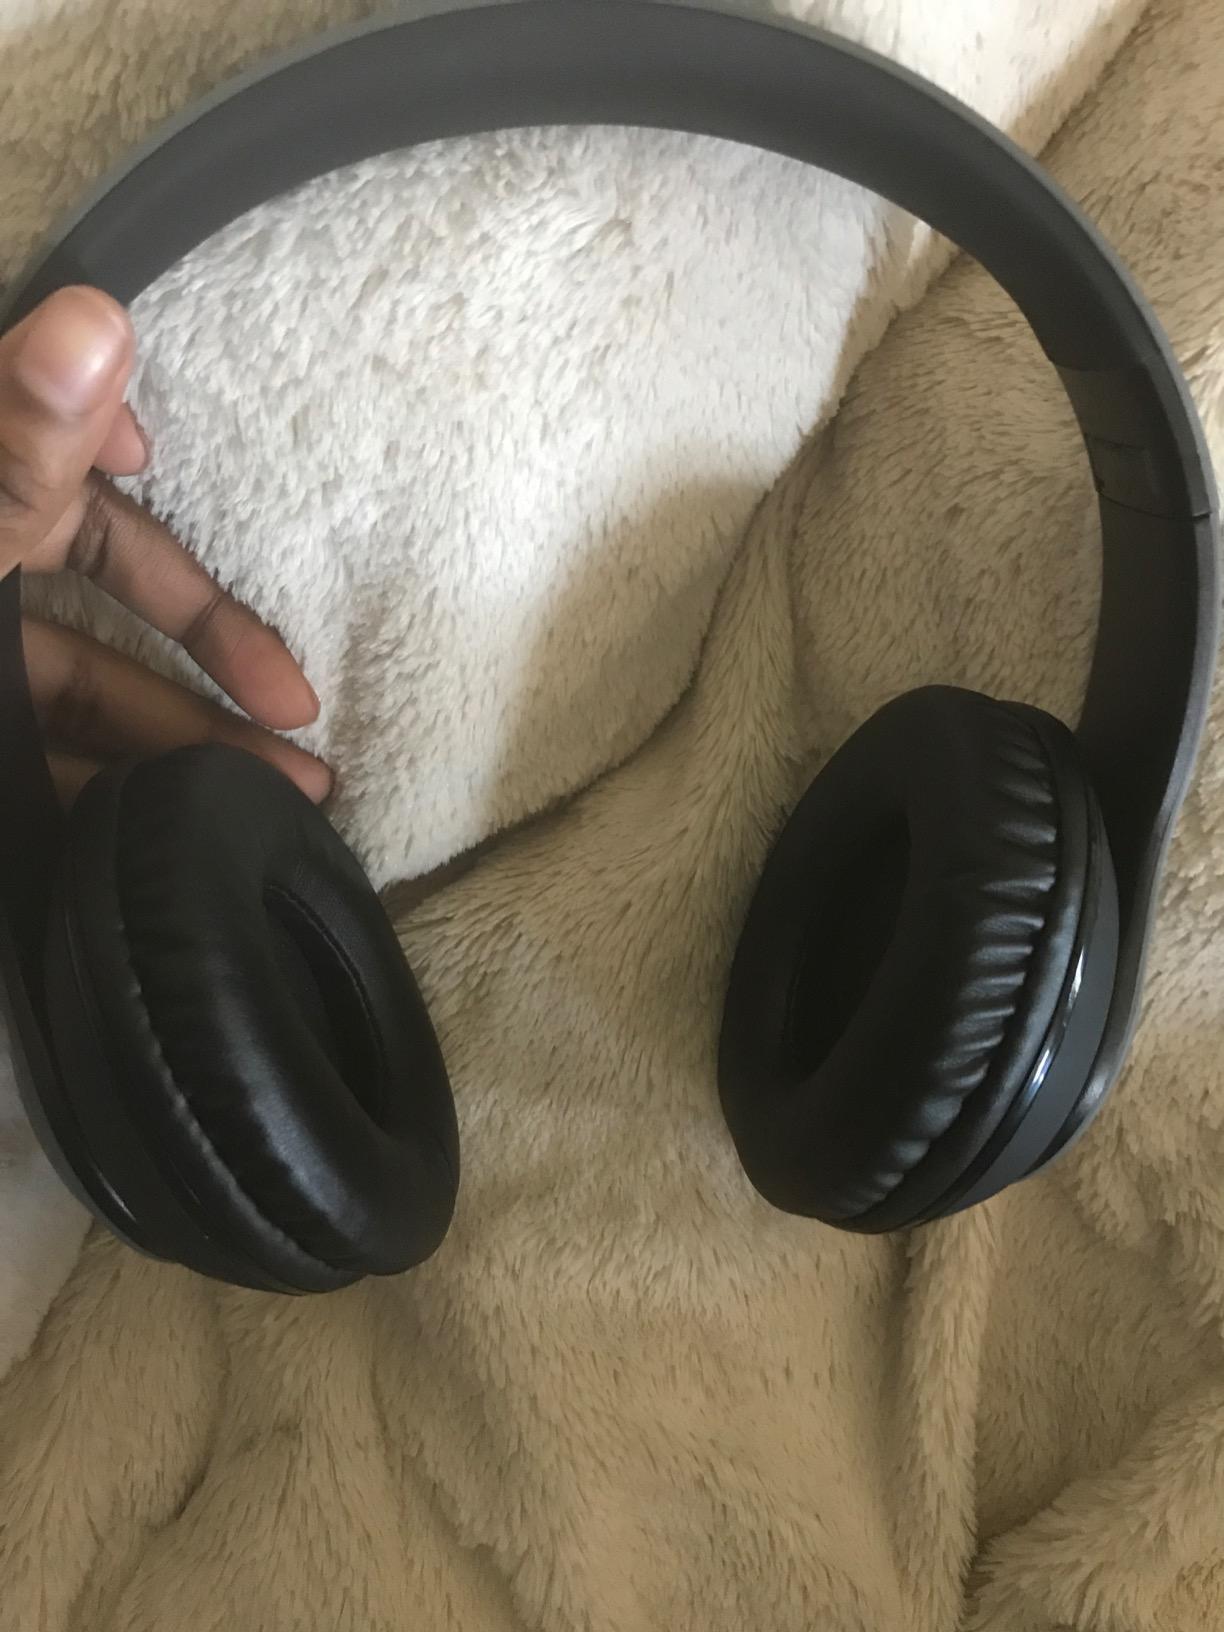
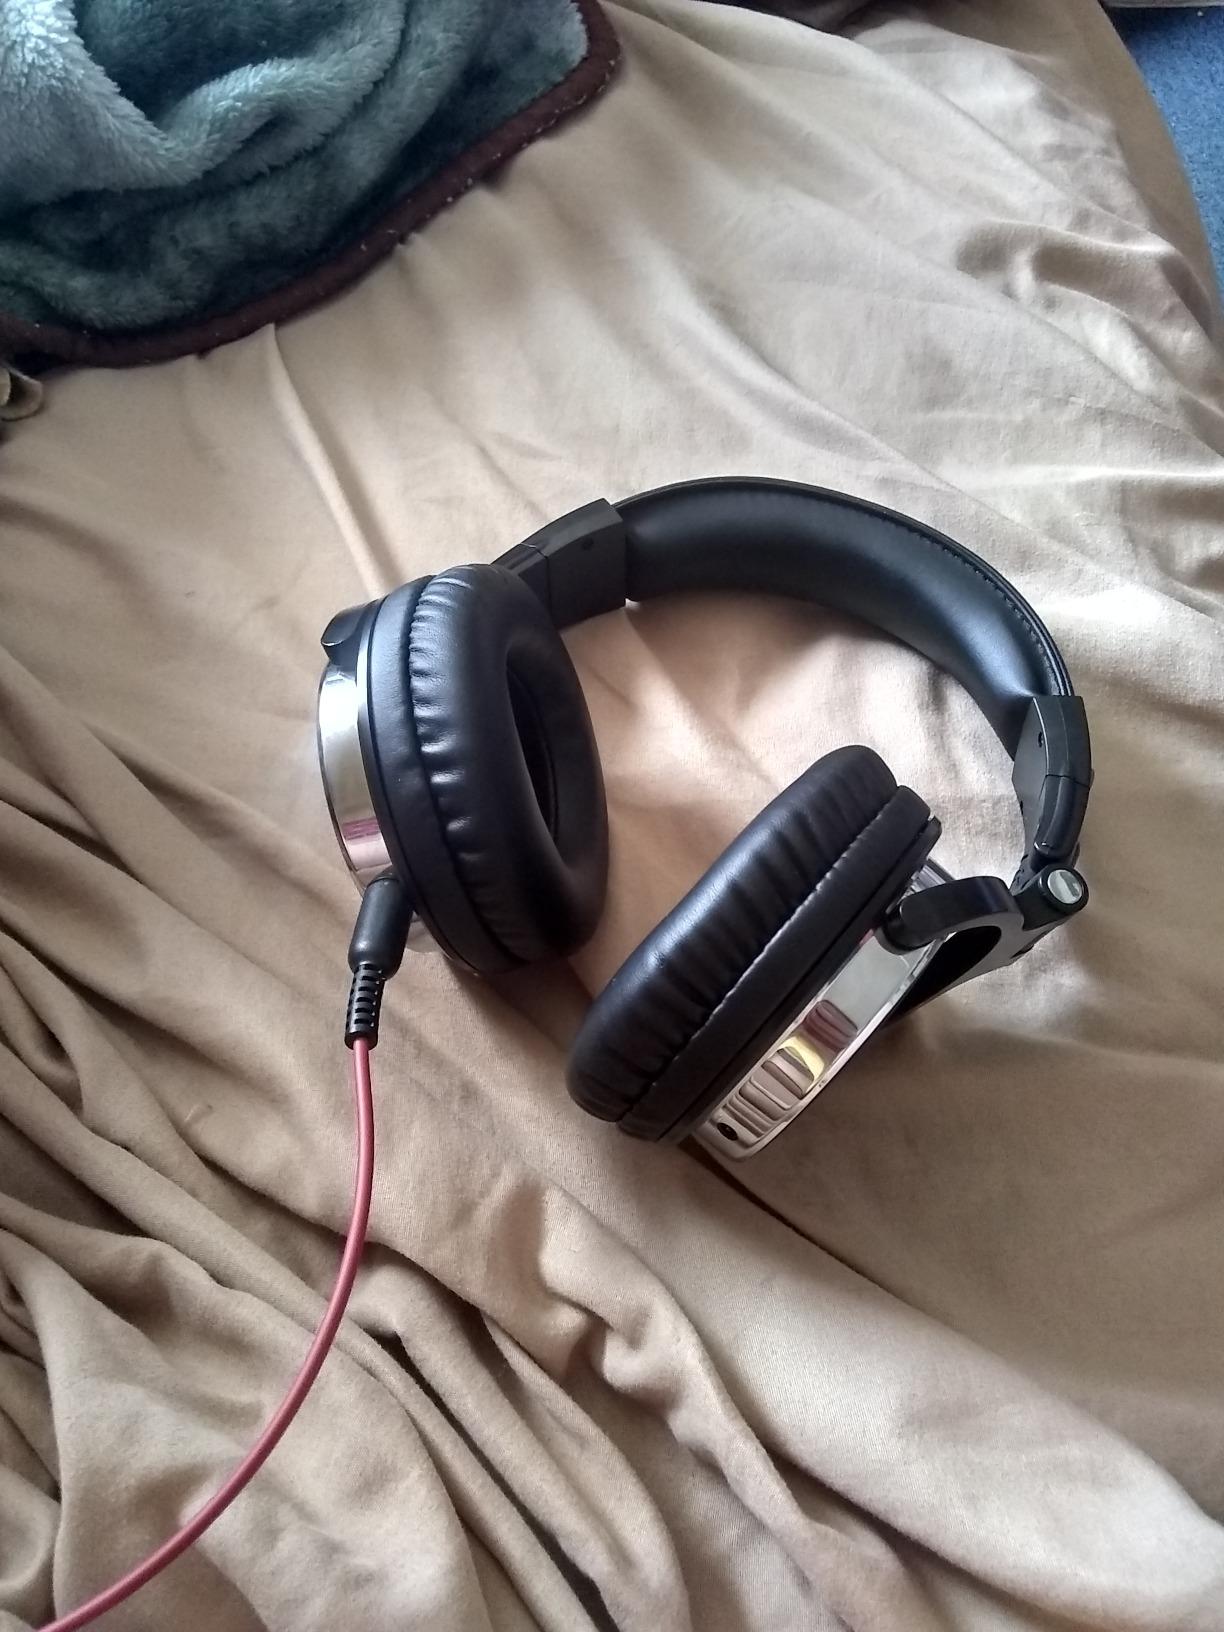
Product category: headphones
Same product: no